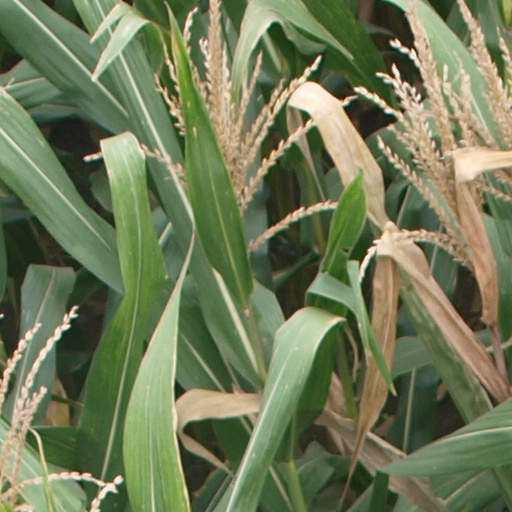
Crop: maize; corn